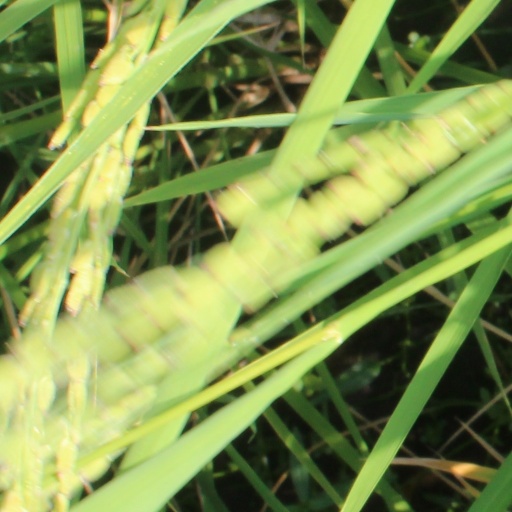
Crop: rice